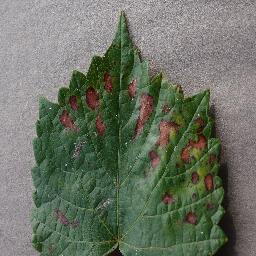
Label: Grape___Esca_(Black_Measles)